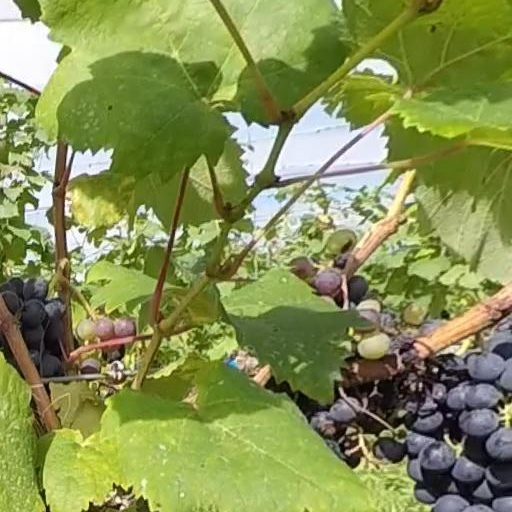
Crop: grape